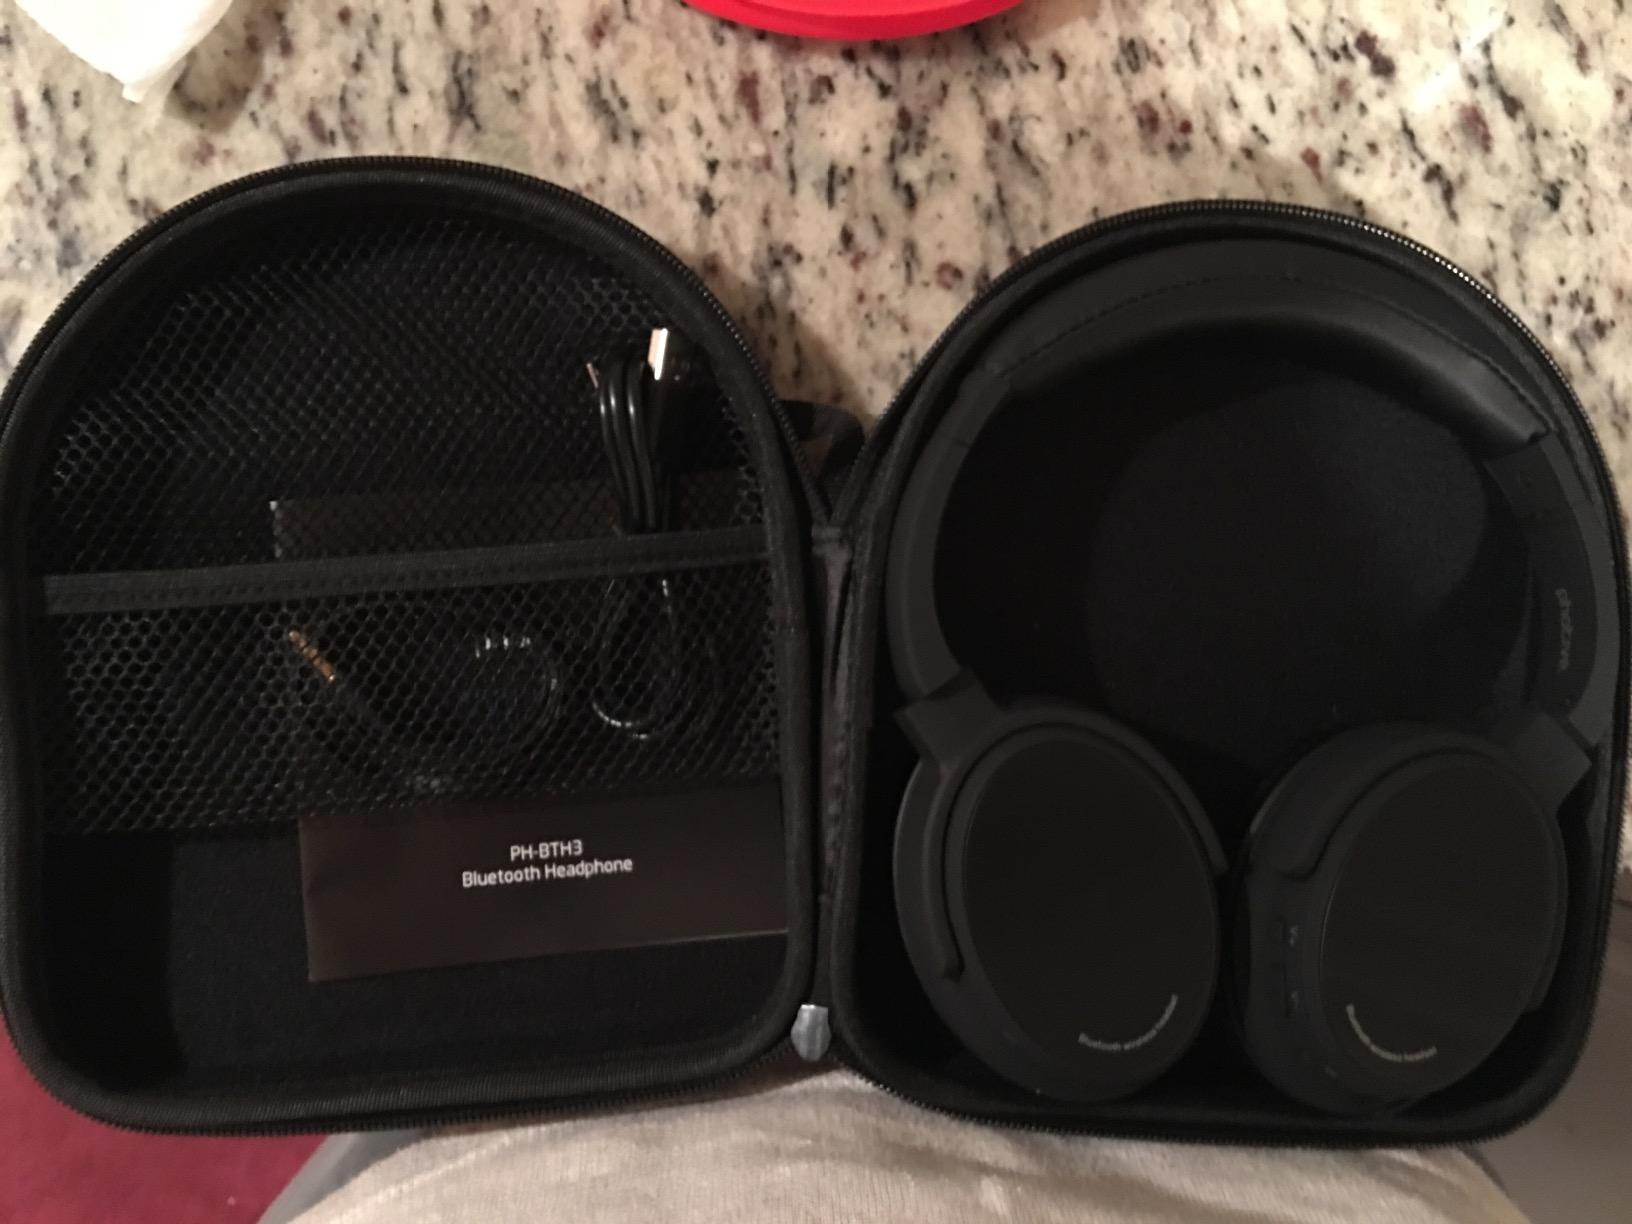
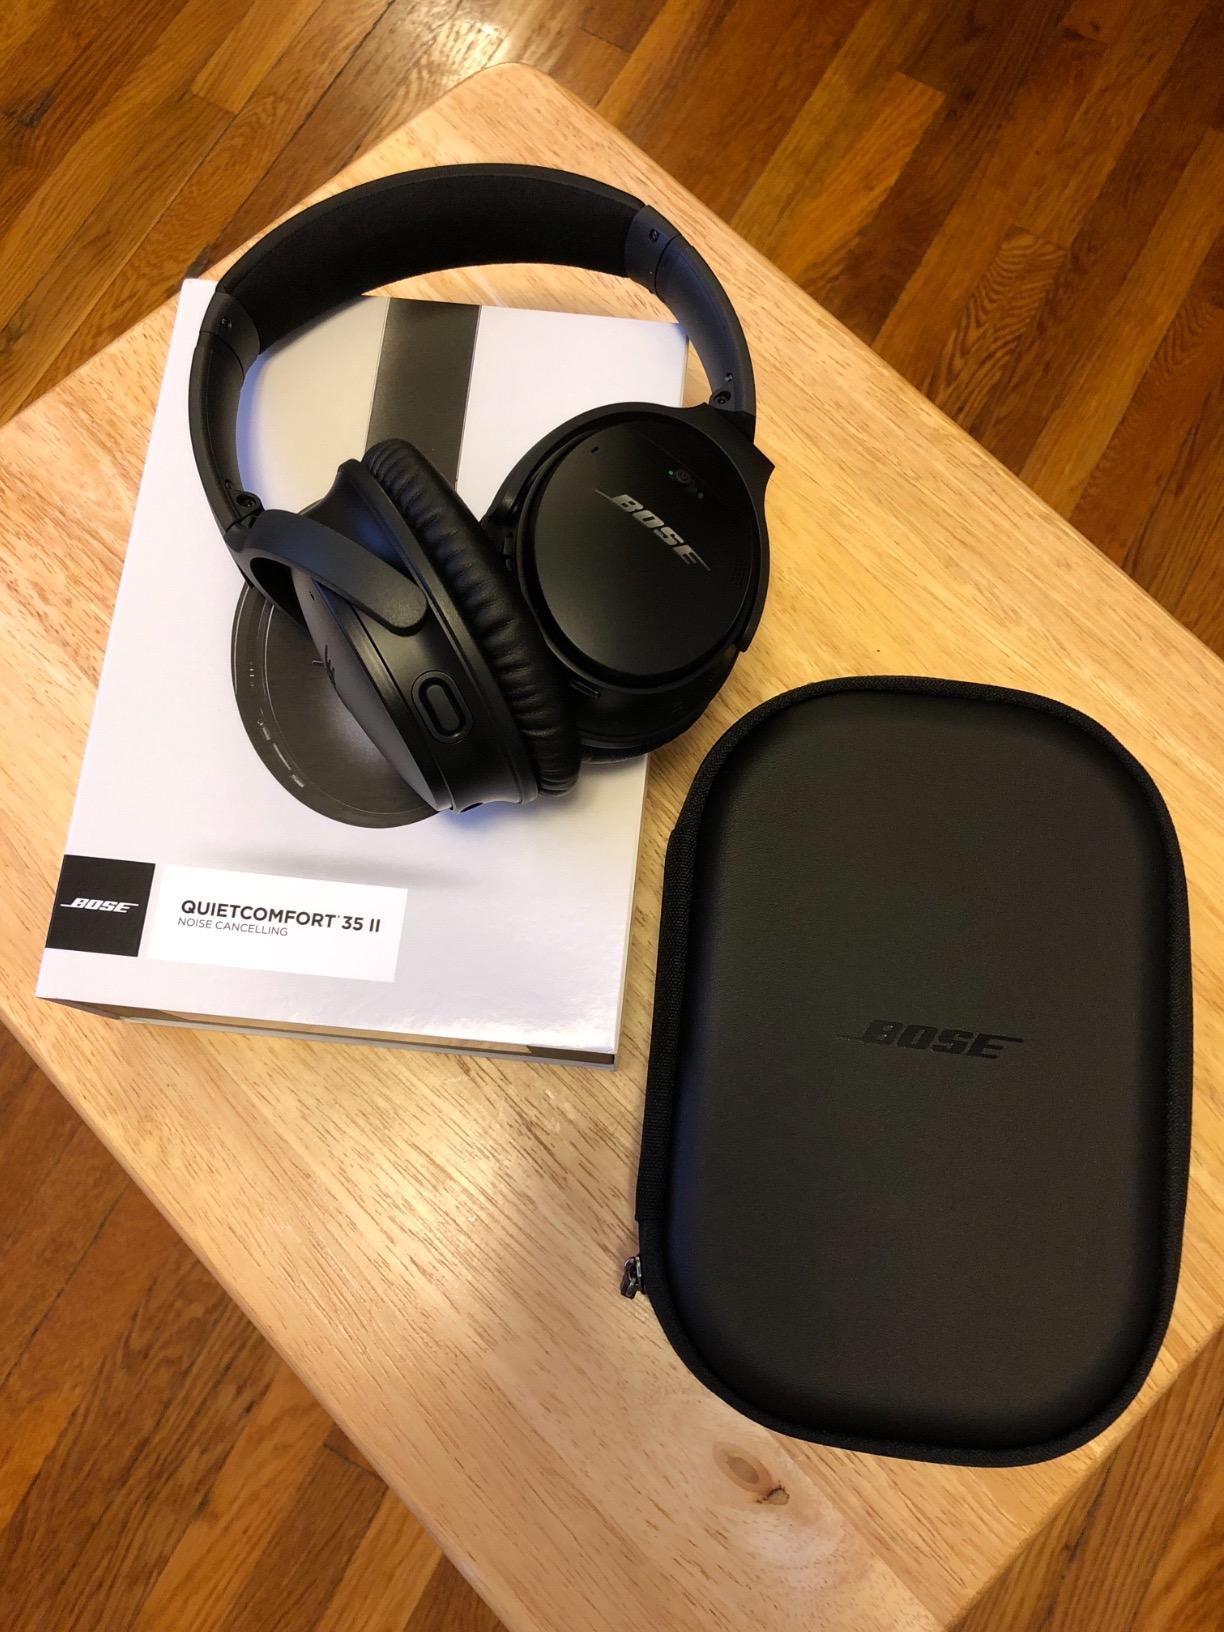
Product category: headphones
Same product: no